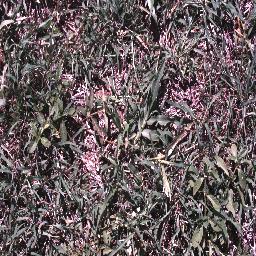
Label: negative